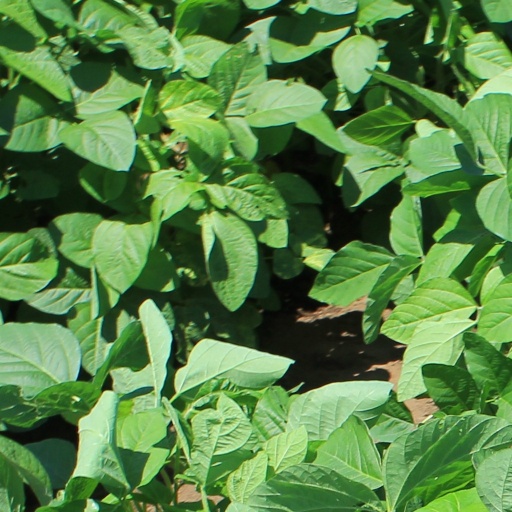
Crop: soybean